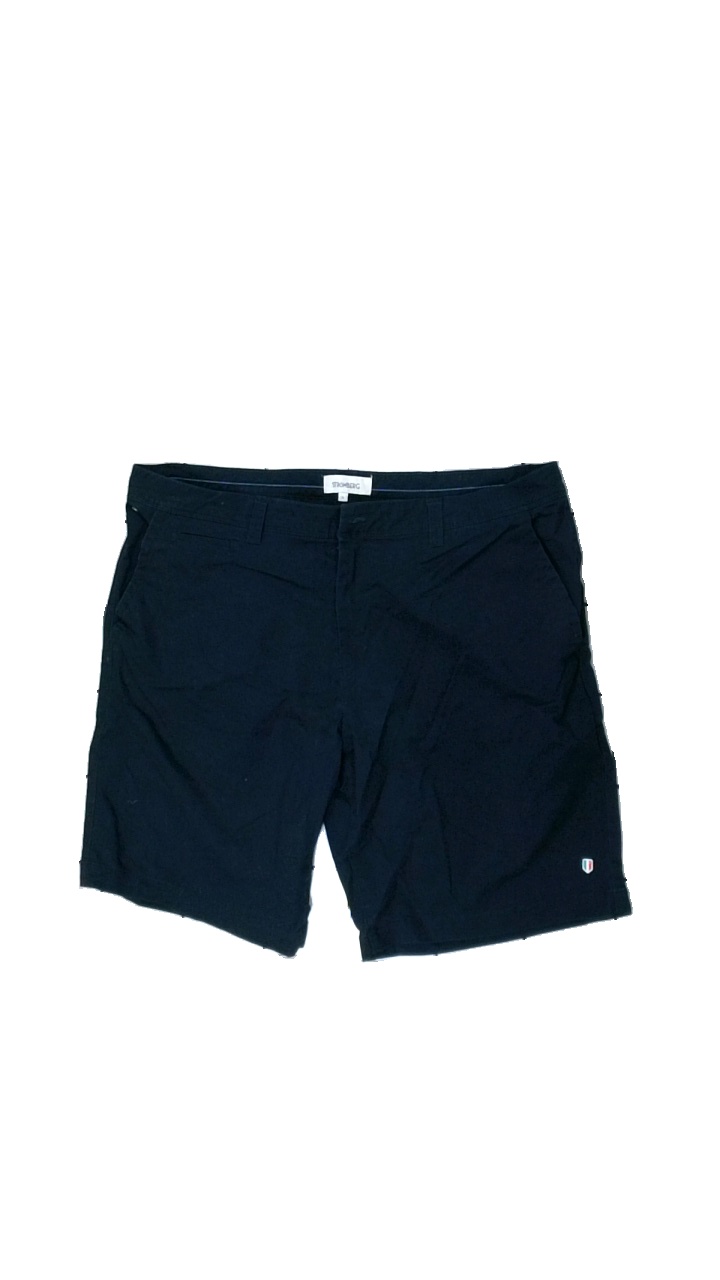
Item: Shorts (Men)
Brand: Strömberg
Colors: Blue
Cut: Regular
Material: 63% cotton, 37% viscose
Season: All
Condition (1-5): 3
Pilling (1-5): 4
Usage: Reuse
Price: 50-100